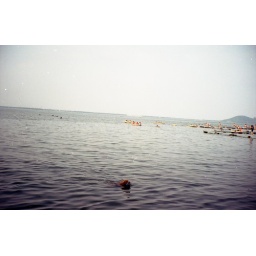
I saw a dog catching bottles in the east lake.